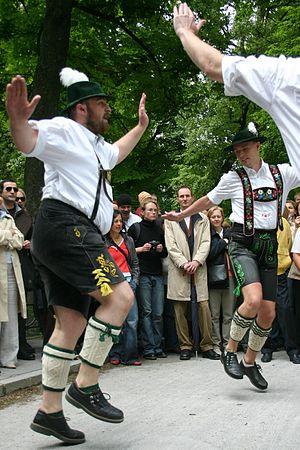
Le schuhplattler est une danse folklorique principalement pratiquée en Haute-Bavière et en Autriche.